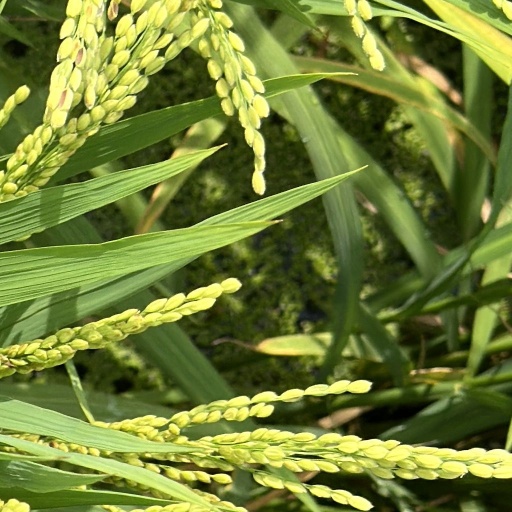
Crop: rice